Velež (Bosnia and Herzegovina)

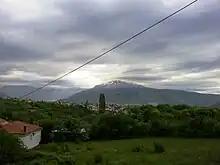
Velež Mountain seen from Ilići, Mostar

Velež, named after the Slavic pagan god Veles, is a mountain in Bosnia and Herzegovina, located in the south-central part of the Herzegovina region, overlooking the largest regional city of Mostar.